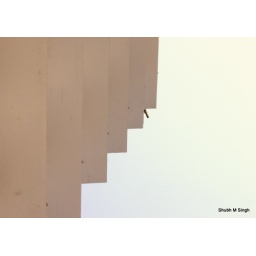
The OTDC Panthaniwas building by the beach in Puri, Orissa. Turned upside down.